Hoover, Alabama

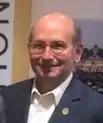
Mayor Frank Brocato

The municipal government has operated under the Mayor-Council form of government since incorporation. The Mayor and City Council are elected on a non-partisan basis to concurrent four-year terms of office, which begin on October 1 of election year. Policy-making and legislative authority is vested in the City Council, which consists of seven "at-large" elected members (prior to 2004, the council consisted of five at-large members.) (Candidates for at-large elections must gain a majority of voters; such a system has been found in other cities in Alabama to limit the ability of minority voters to elect candidates of their choice.)